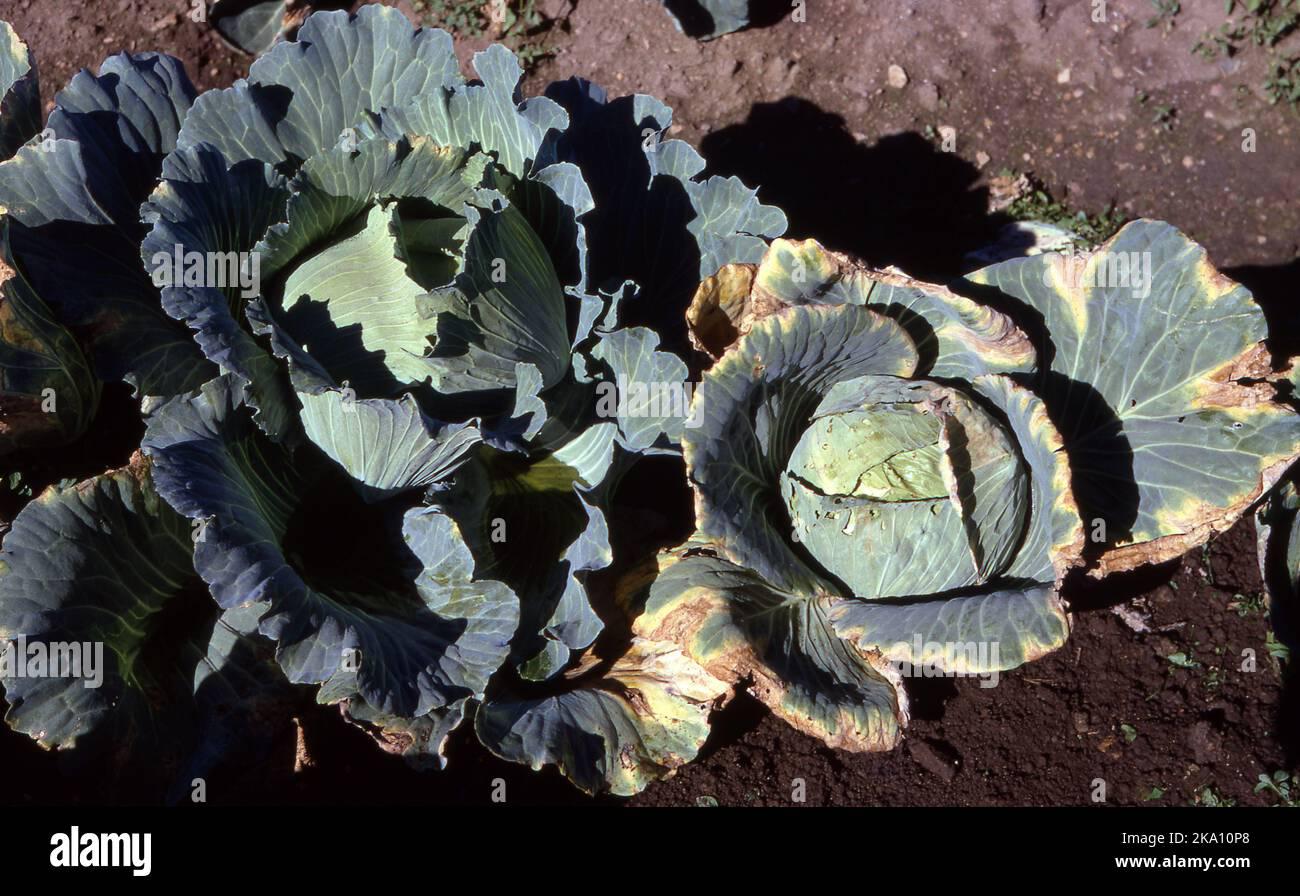
Plant: Cabbage
Disease: cabbage black rot